Denehole

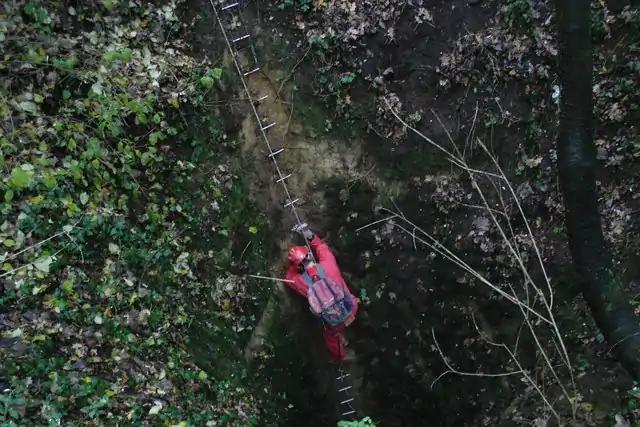
Descending into a denehole in Essex

A denehole (alternatively dene hole or dene-hole) is an underground structure consisting of a number of small chalk caves entered by a vertical shaft. The name is given to certain caves or excavations in England, which have been popularly supposed to have been created by the Danes or some other of the early northern invaders of the country. The common spelling Dane hole is adduced as evidence of this, and individual names, such as Vortigern's Caves at Margate, and Canute's Gold Mine near Bexley, naturally follow the same theory. The word, however, is probably derived from the Anglo Saxon "den", a hole or valley. The lack of evidence found in them has led to long arguments as to their function.